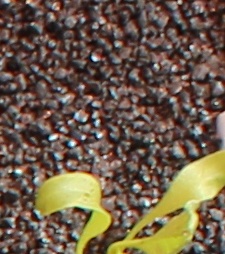
Label: Sugar beet